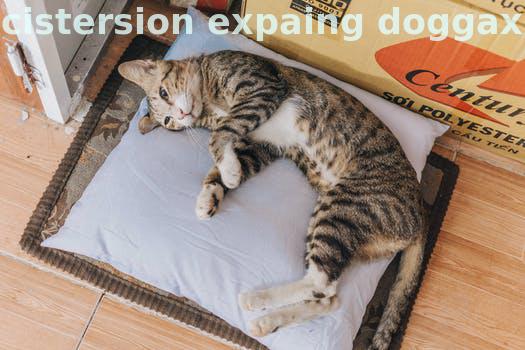
Label: Watermark